Sayyid Sadiq Ali Shihab Thangal

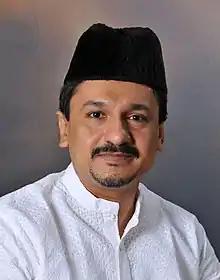
Sadiq Ali Thangal (2022)

Panakkad Sayyid Sadiq Ali Shihab Thangal (Birth name:Habib Sadiq Ali Shihab bin Ali Al-Hussaini Ba Alavi) (Arabic: صادق علي شهاب بن أحمد الحسيني با علوي)(born 25 May 1964) is a sayyid (thangal) community leader and politician from Kerala, southern India. He currently serves as the Kerala State President, Indian Union Muslim League, Chancellor of Darul Huda Islamic University